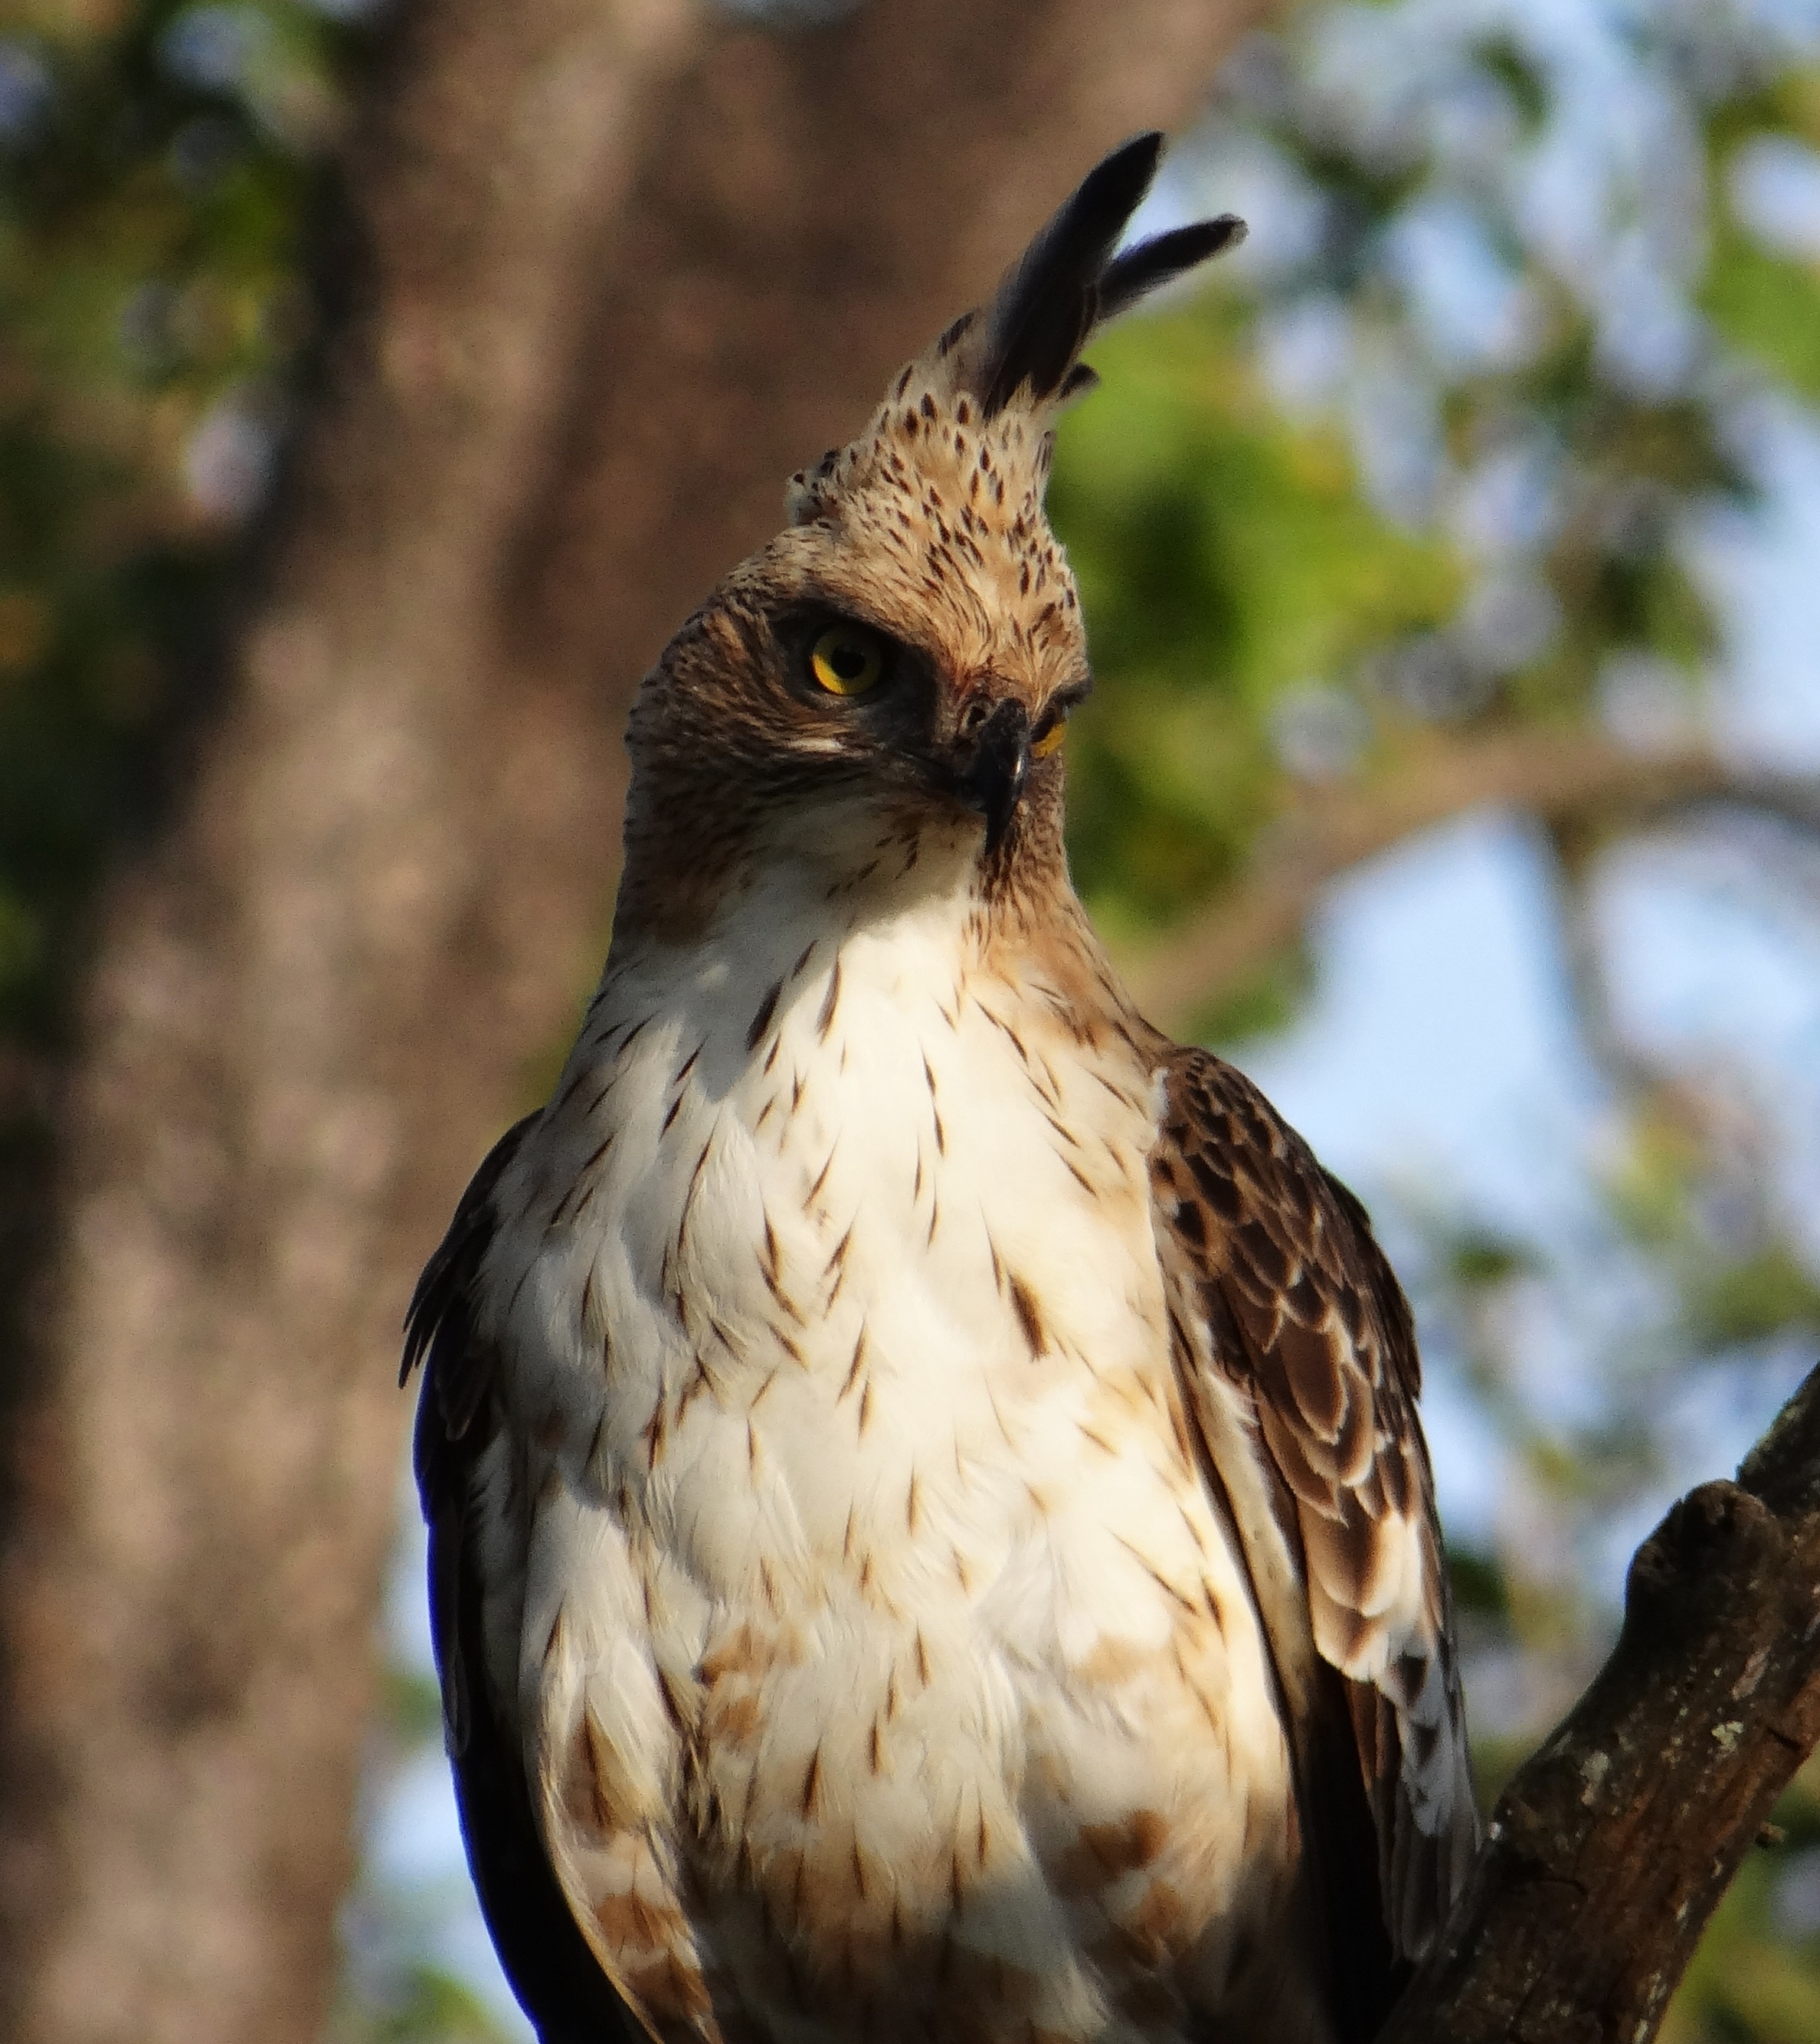
nature, branch, bird, wildlife, wild, beak, perch, eagle, predator, national park, avian, fauna, raptor, vertebrate, sparrow, india, prey, karnataka, bandipur, house sparrow, perching bird, changeable hawk eagle, crested hawk eagle, nisaetus cirrhatus, bandipora